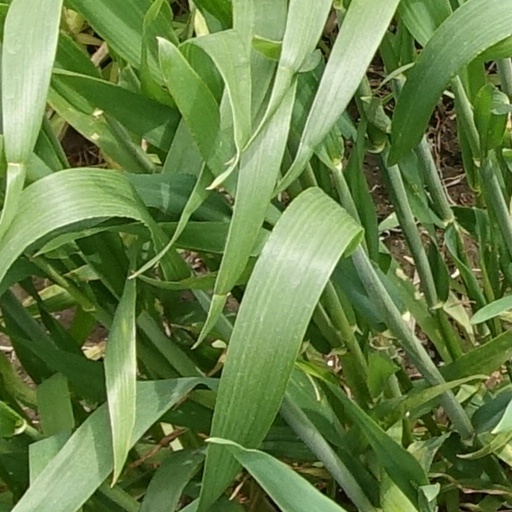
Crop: wheat